Olivier Bernard (pharmacist)

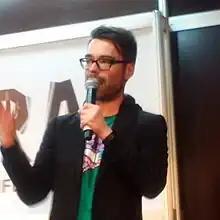
Olivier Bernard at the 2017 Salon du livre de Montréal.

Three seasons of the documentary series "Les aventures du Pharmachien" (The Adventures of Pharmafist) have been aired by ICI Explora. They feature Olivier Bernard in his role as the Pharmafist, offering a scientific viewpoint on health care, through experiments, interviews, cartoons and humour. Bernard is identified as host and content producer of the program for DATSIT Studios.